Oregon Mutual Insurance

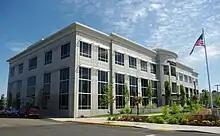
Oregon Mutual Insurance headquarters

Oregon Mutual Insurance is an independent mutual insurance company providing property and casualty coverages for individuals, families, and businesses in the U.S. states of Oregon, Idaho, California, and Washington. Founded in 1894, Oregon Mutual Insurance is located in McMinnville, Oregon.